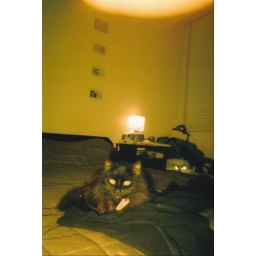
her favourite spot in my bedroom at balwyn - perched of the end of the bed.taken with a yellow lomo camera